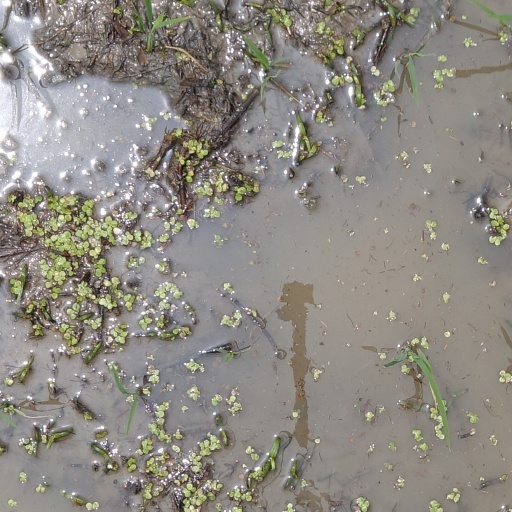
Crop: rice